François Pierre Joseph Amey

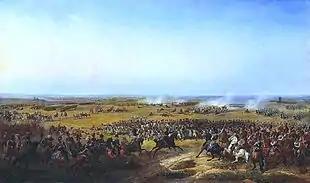
Battle of Fère-Champenoise, 25 March 1814

In the Battle of Fère-Champenoise on 25 March 1814, 28,000 Allied cavalry inflicted a severe defeat on the forces of Marmont and Mortier, which numbered 12,300 infantry, 4,350 cavalry and 68 guns. Due to inadequate reconnaissance, the two marshals unwittingly marched into the arms of Schwarzenberg and Blücher. According to George Nafziger, Pacthod and Amey had 5,800 men, while Francis Loraine Petre estimated their force as 4,300 men. After leaving Vatry, the force halted at Villeseneux to rest at 10:00 am when they were attacked by Fyodor Karlovich Korff's cavalry corps. With Amey's division formed into a single large square on the left (north) flank and 16 guns protecting the front, Pacthod's troops repulsed repeated attacks by Korff's horsemen for 90 minutes. They moved southwest to Clamanges where the convoy was abandoned and the horses used to help haul the cannons. Pacthod's command reached Écury-le-Repos at 2:00–3:00 pm where it came under attack from the north by Ilarion Vasilievich Vasilshikov's cavalry corps and the southwest by Peter Petrovich Pahlen's cavalry corps. At the same time, Czar Alexander I of Russia directed the fire of 30 cannons from the south.